Panhard 178

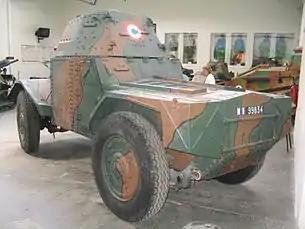
The rear of the same vehicle, showing the position of the second driver; the hull, despite having been repainted with a number belonging to the third production batch, is in fact that of a Panhard 178B. The APX3B turret is of the latest type with a rear episcope

The Panhard 178 (officially designated as "Automitrailleuse de Découverte Panhard modèle 1935", 178 being the internal project number at Panhard) or "Pan-Pan" was an advanced French reconnaissance 4x4 armoured car that was designed for the French Army Cavalry units before World War II. It had a crew of four and was equipped with an effective 25 mm main armament and a 7.5 mm coaxial machine gun.